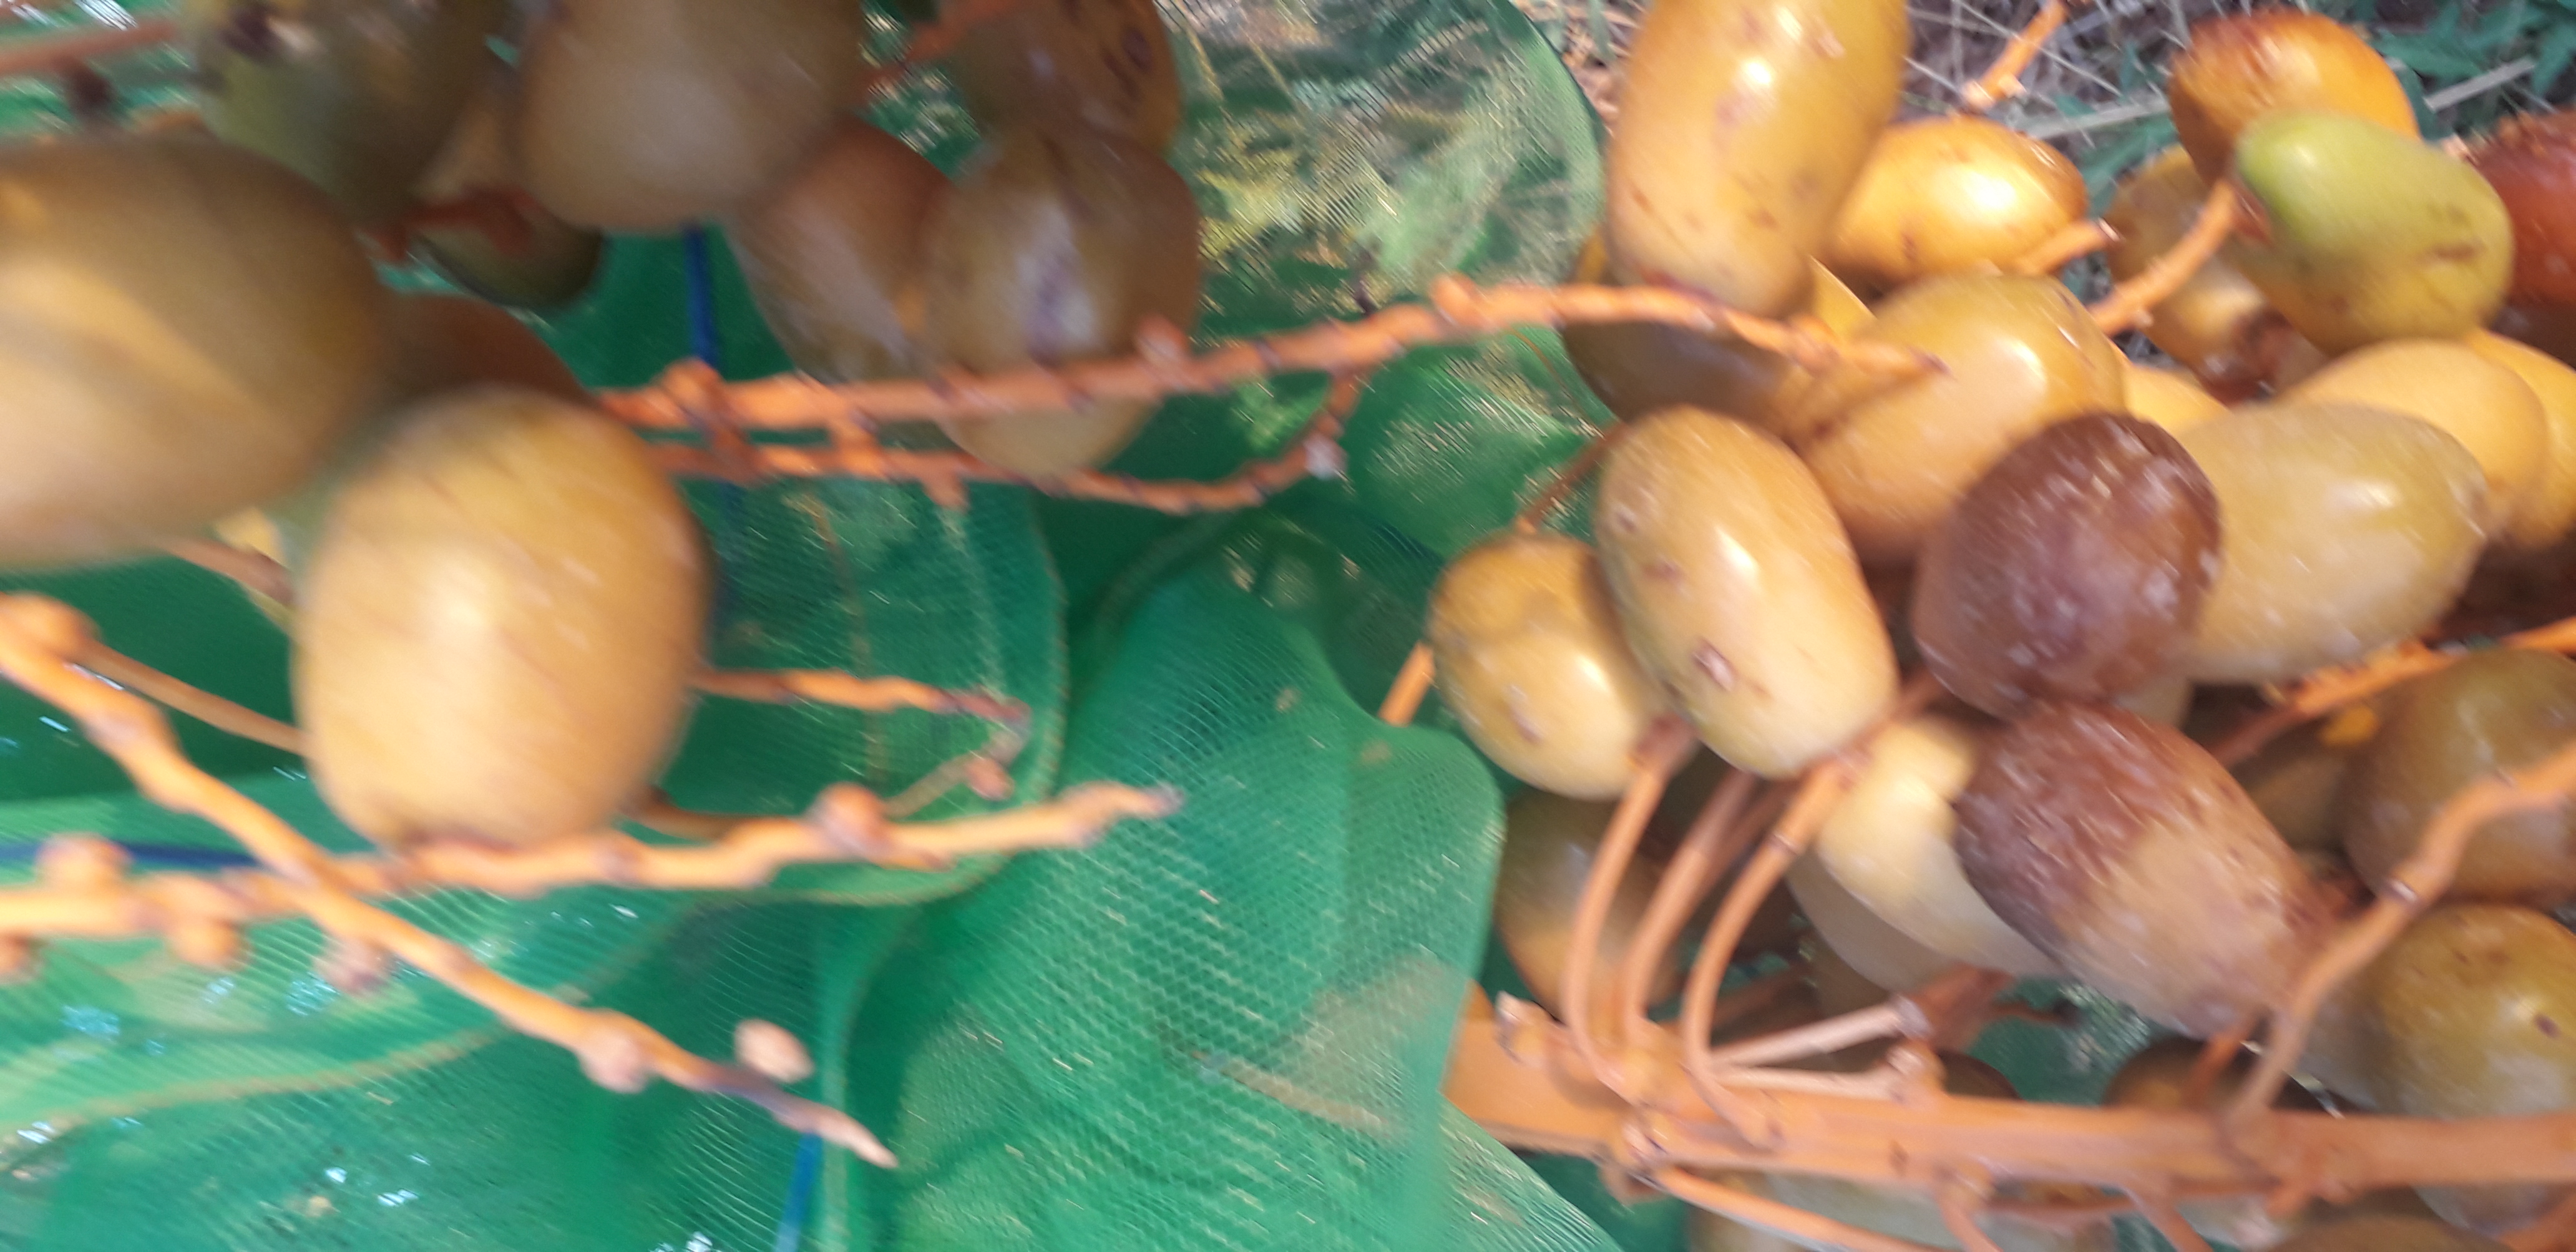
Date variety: Boufagous